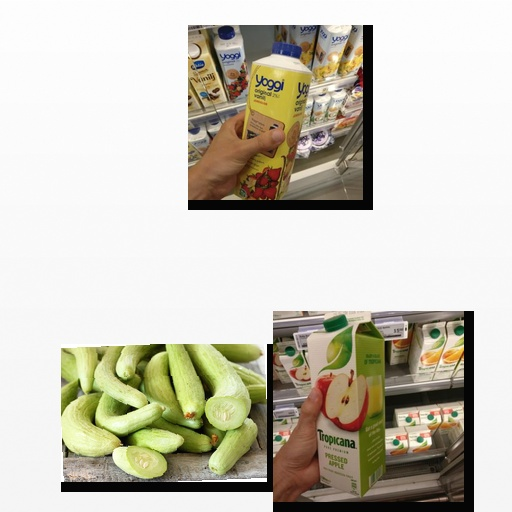
Food items: strawberry_yoghurt, cucumber, apple_juice